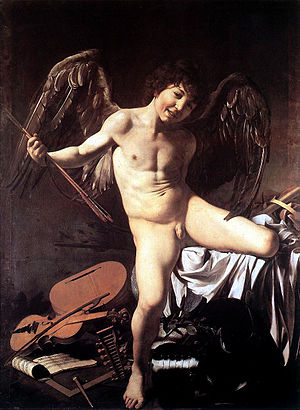
Græsk mytologi / Myternes historie / Gudernes tidsalder / Verdens og gudernes oprindelse
Amor omnia vincit (Kærlighed overvinder alt), en skildring af kærlighedsguden, Eros, af Michelangelo Merisi da Caravaggio, ca. 1600.
Græsk mytologi består af en række mytologiske historier fra Oldtidens Grækenland. De omhandler deres guder og helte, hvordan verden fungerer og hvordan religionen er opstået. Moderne forskere refererer til myterne og studerer dem i et forsøg på at kaste lys over de gamle grækeres religiøse og politiske institutioner og for at få en forståelse for mytedannelsens natur.